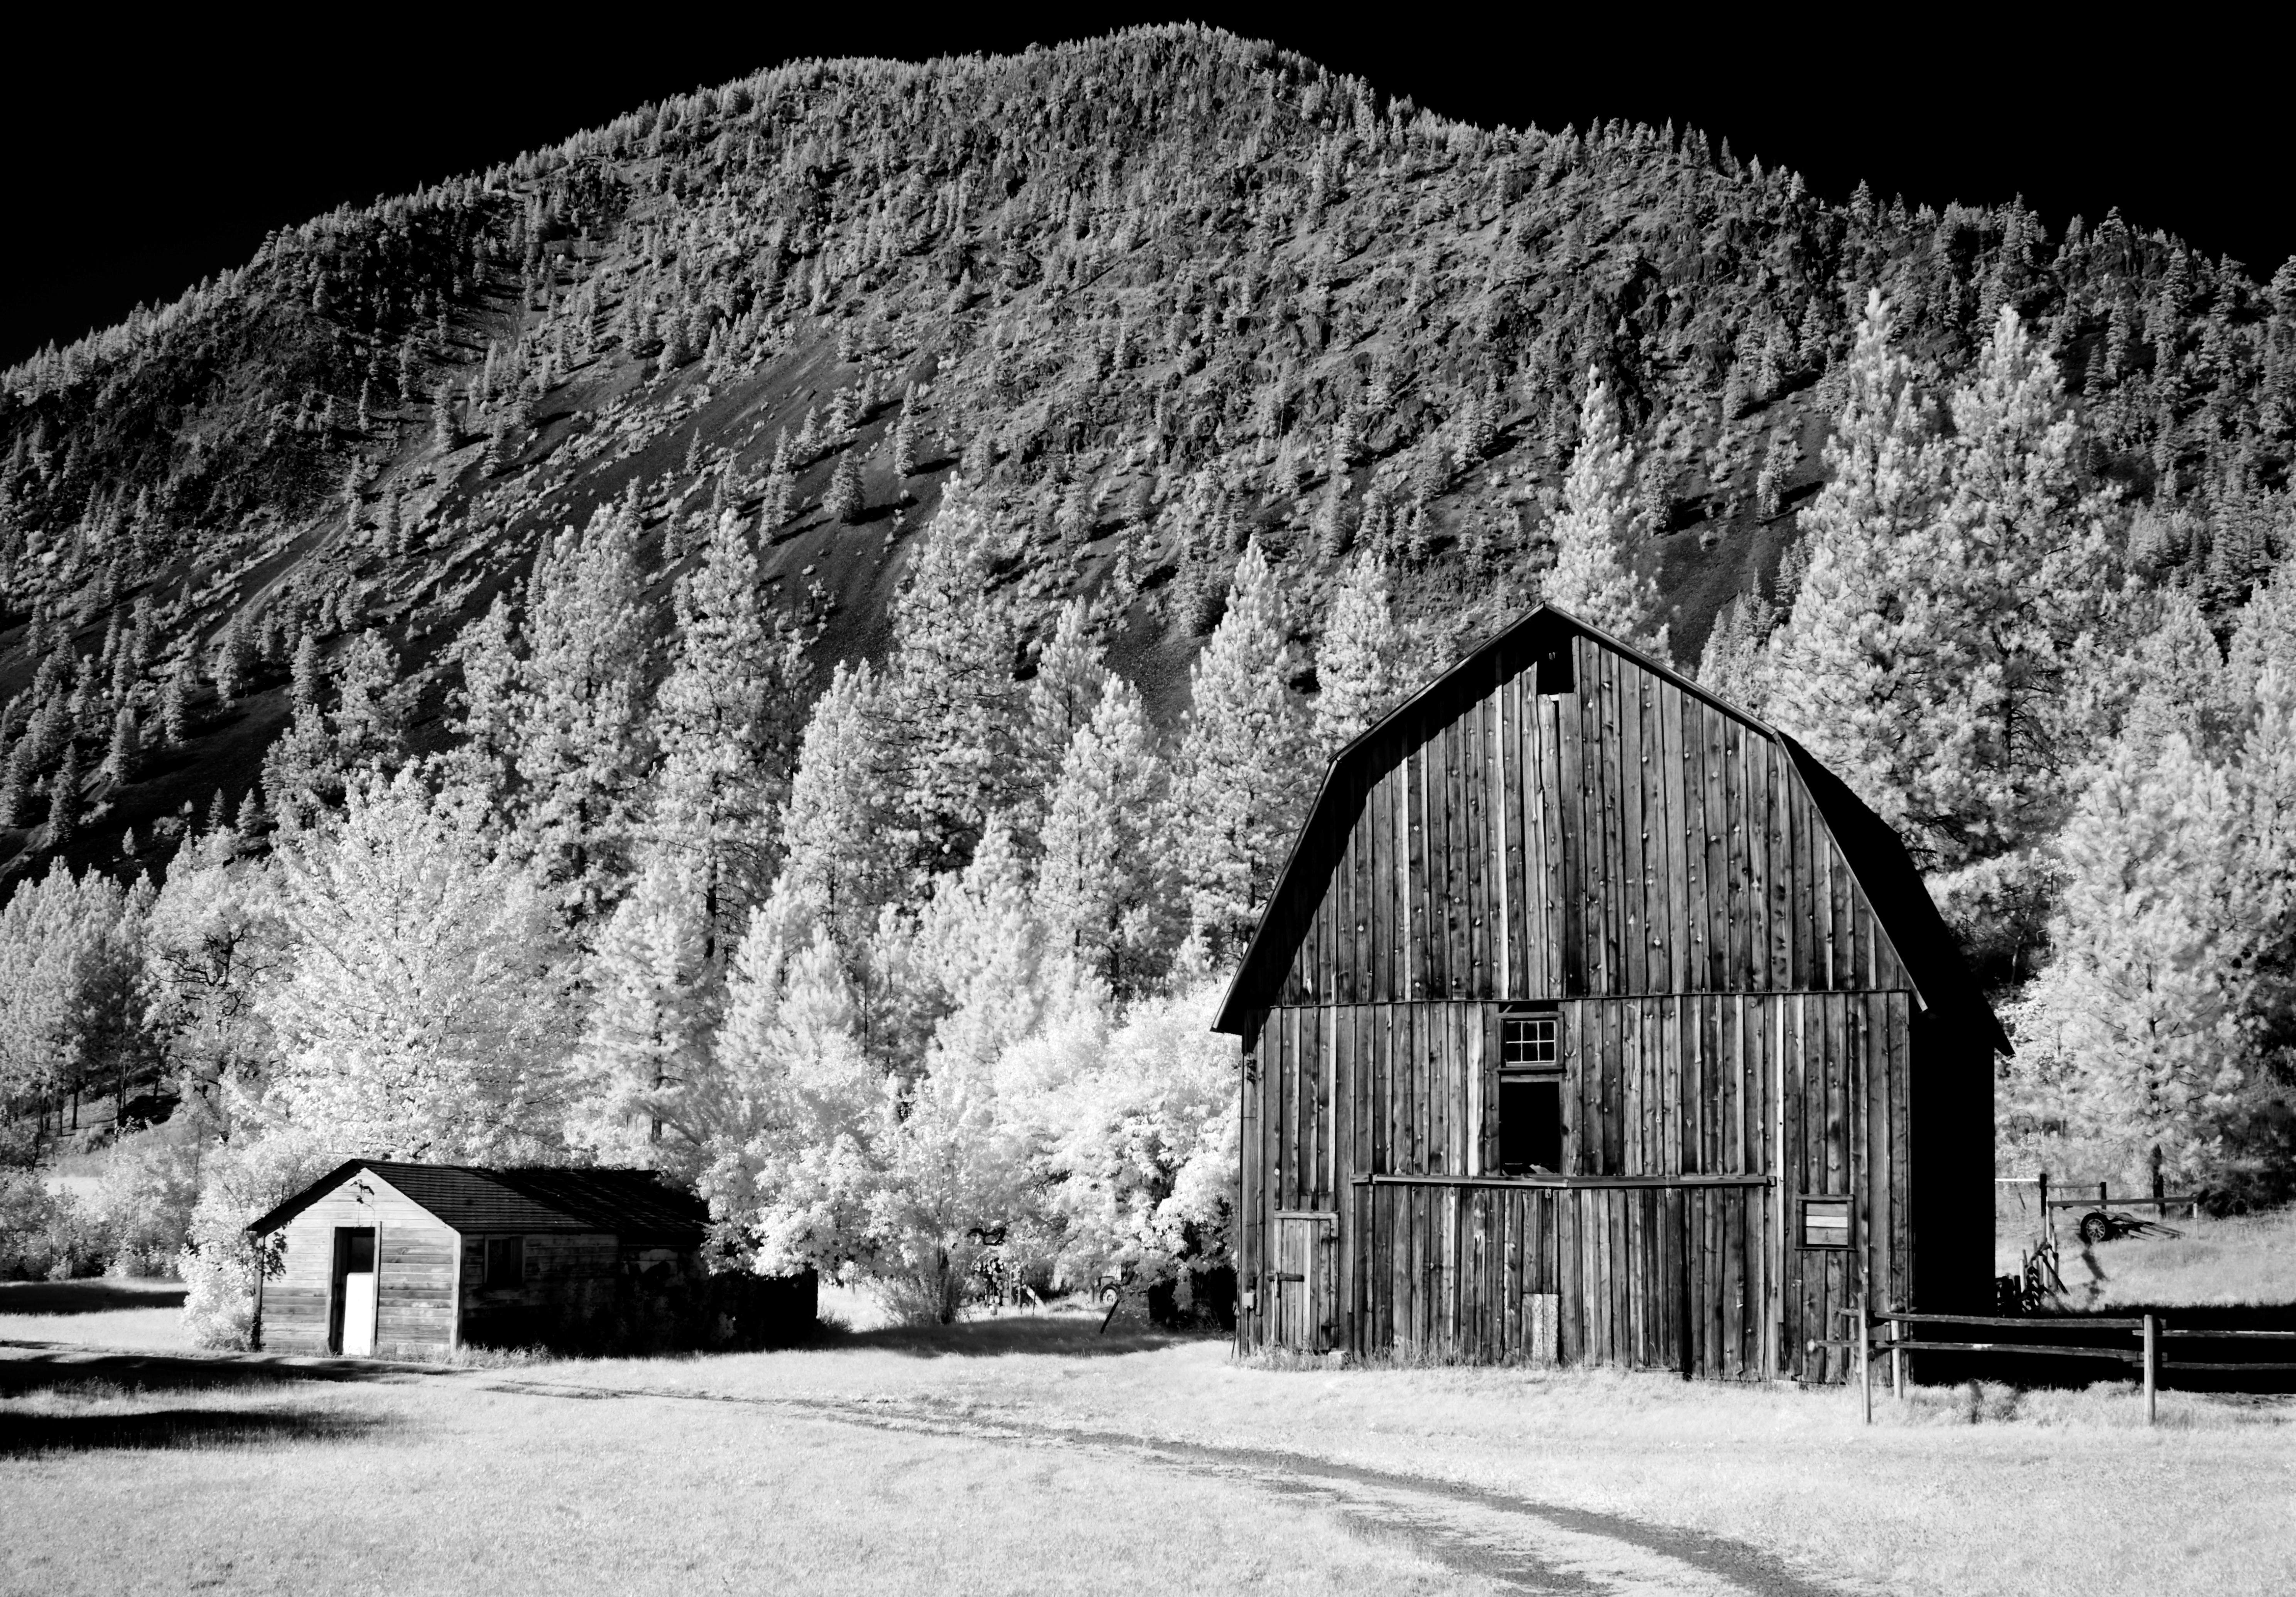
landscape, nature, grass, snow, winter, black and white, farm, meadow, house, building, barn, hut, rural, ranch, usa, america, agriculture, monochrome, season, black white, united states, fields, sw, log cabin, montana, infra red, stadl, monochrome photography